John T. Hoggard High School

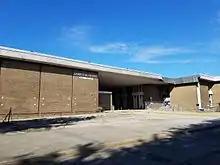
Gym (under renovation in 2016) at the front of Hoggard campus

Hoggard High School fields 25 varsity and junior varsity teams across 13 sports. All teams compete in the Mideastern 3A/4A Conference as part of the North Carolina High School Athletic Association.